List of Michigan Wolverines baseball seasons

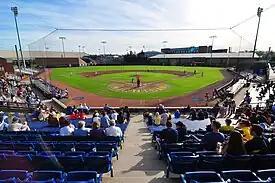
Ray Fisher Stadium

This is a list of Michigan Wolverines baseball seasons. The Michigan Wolverines baseball program is a college baseball team that represents the University of Michigan in the Big Ten Conference of the National Collegiate Athletic Association. Michigan has played their home games at Ray Fisher Stadium in Ann Arbor, Michigan since 1923.